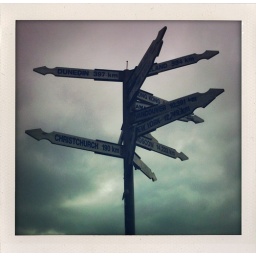
Found this sign in foul wind stop off while driving highway 6 to Greymouth